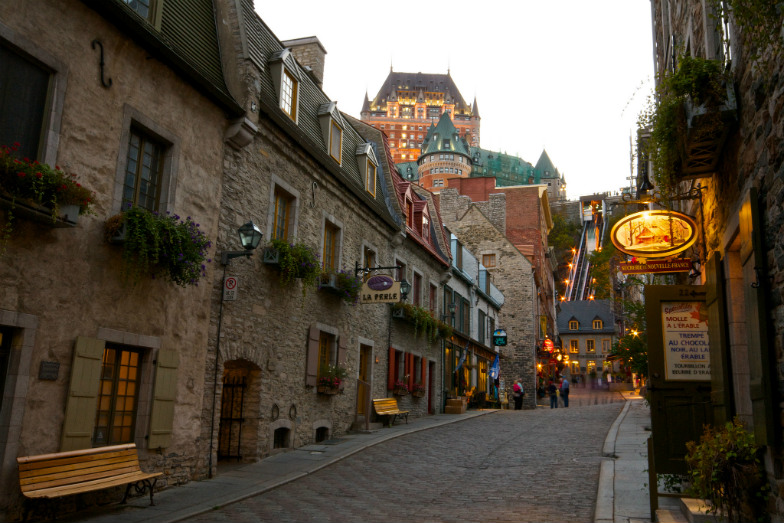
Fire: no
Smoke: no